Edmund of Woodstock, 1st Earl of Kent

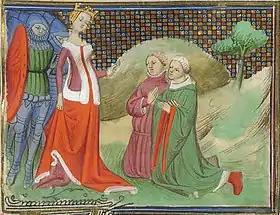
Queen Isabella with the captive Hugh Despenser the Elder and the Earl of Arundel. From a 15th-century manuscript.

In September, Isabella and Mortimer invaded England with mercenary soldiers, and Edmund took part in the invasion. The invasion won the support of a great part of the English nobility, including Edmund's brother Thomas, and Henry, Earl of Lancaster, Thomas of Lancaster's brother. Edmund took part in the trials of the two Despensers, and in the council transferring power to Prince Edward, who was crowned King Edward III. For his participation in the coup, Edmund received a reward of land belonging to the Despensers and the Earl of Arundel, who was also executed as a supporter of Edward II. As the Northern situation was still difficult, Edmund was given joint command of the Scottish Border with Lancaster, but the two fell out, and Lancaster was soon after given sole command. It did not take long for Edmund to grow disenchanted with the new regime; one source of contention was the dominant position at the court of Mortimer, who has been described as Isabella's lover. In the autumn of 1328, Edmund and his brother Thomas joined Henry of Lancaster in a conspiracy against Isabella and Mortimer. The conspiracy was a product of shared interest, however, rather than strong personal ties. Once it became clear that it would fail, the two brothers abandoned the venture.